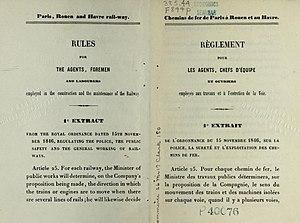
Règlement anglais-français pour les agents, chefs d'équipe et ouvriers du chemin de ferde Paris à Rouen et au Havre
Le Chemin de fer de Paris à la mer désigne un projet ferroviaire élaboré dans les premiers temps du chemin de fer en France, sous la Restauration, visant à relier Paris au Havre via Rouen, avec un embranchement vers Dieppe. S’inscrivant dans les réflexions générales du gouvernement pour améliorer et accélérer les transports dans le royaume, il a pour ambition de donner à Paris les moyens de constituer une place commerciale d’envergure, tant au niveau national qu’en Europe continentale.